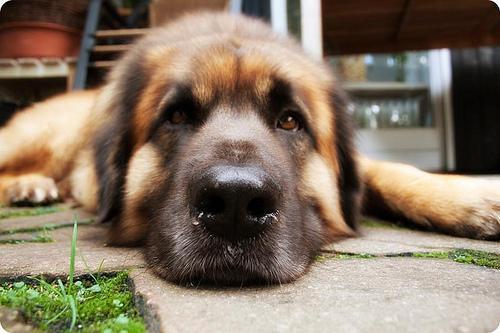
leonberger